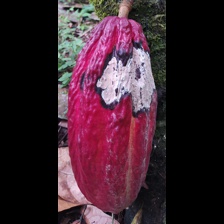
Label: moniliophthora